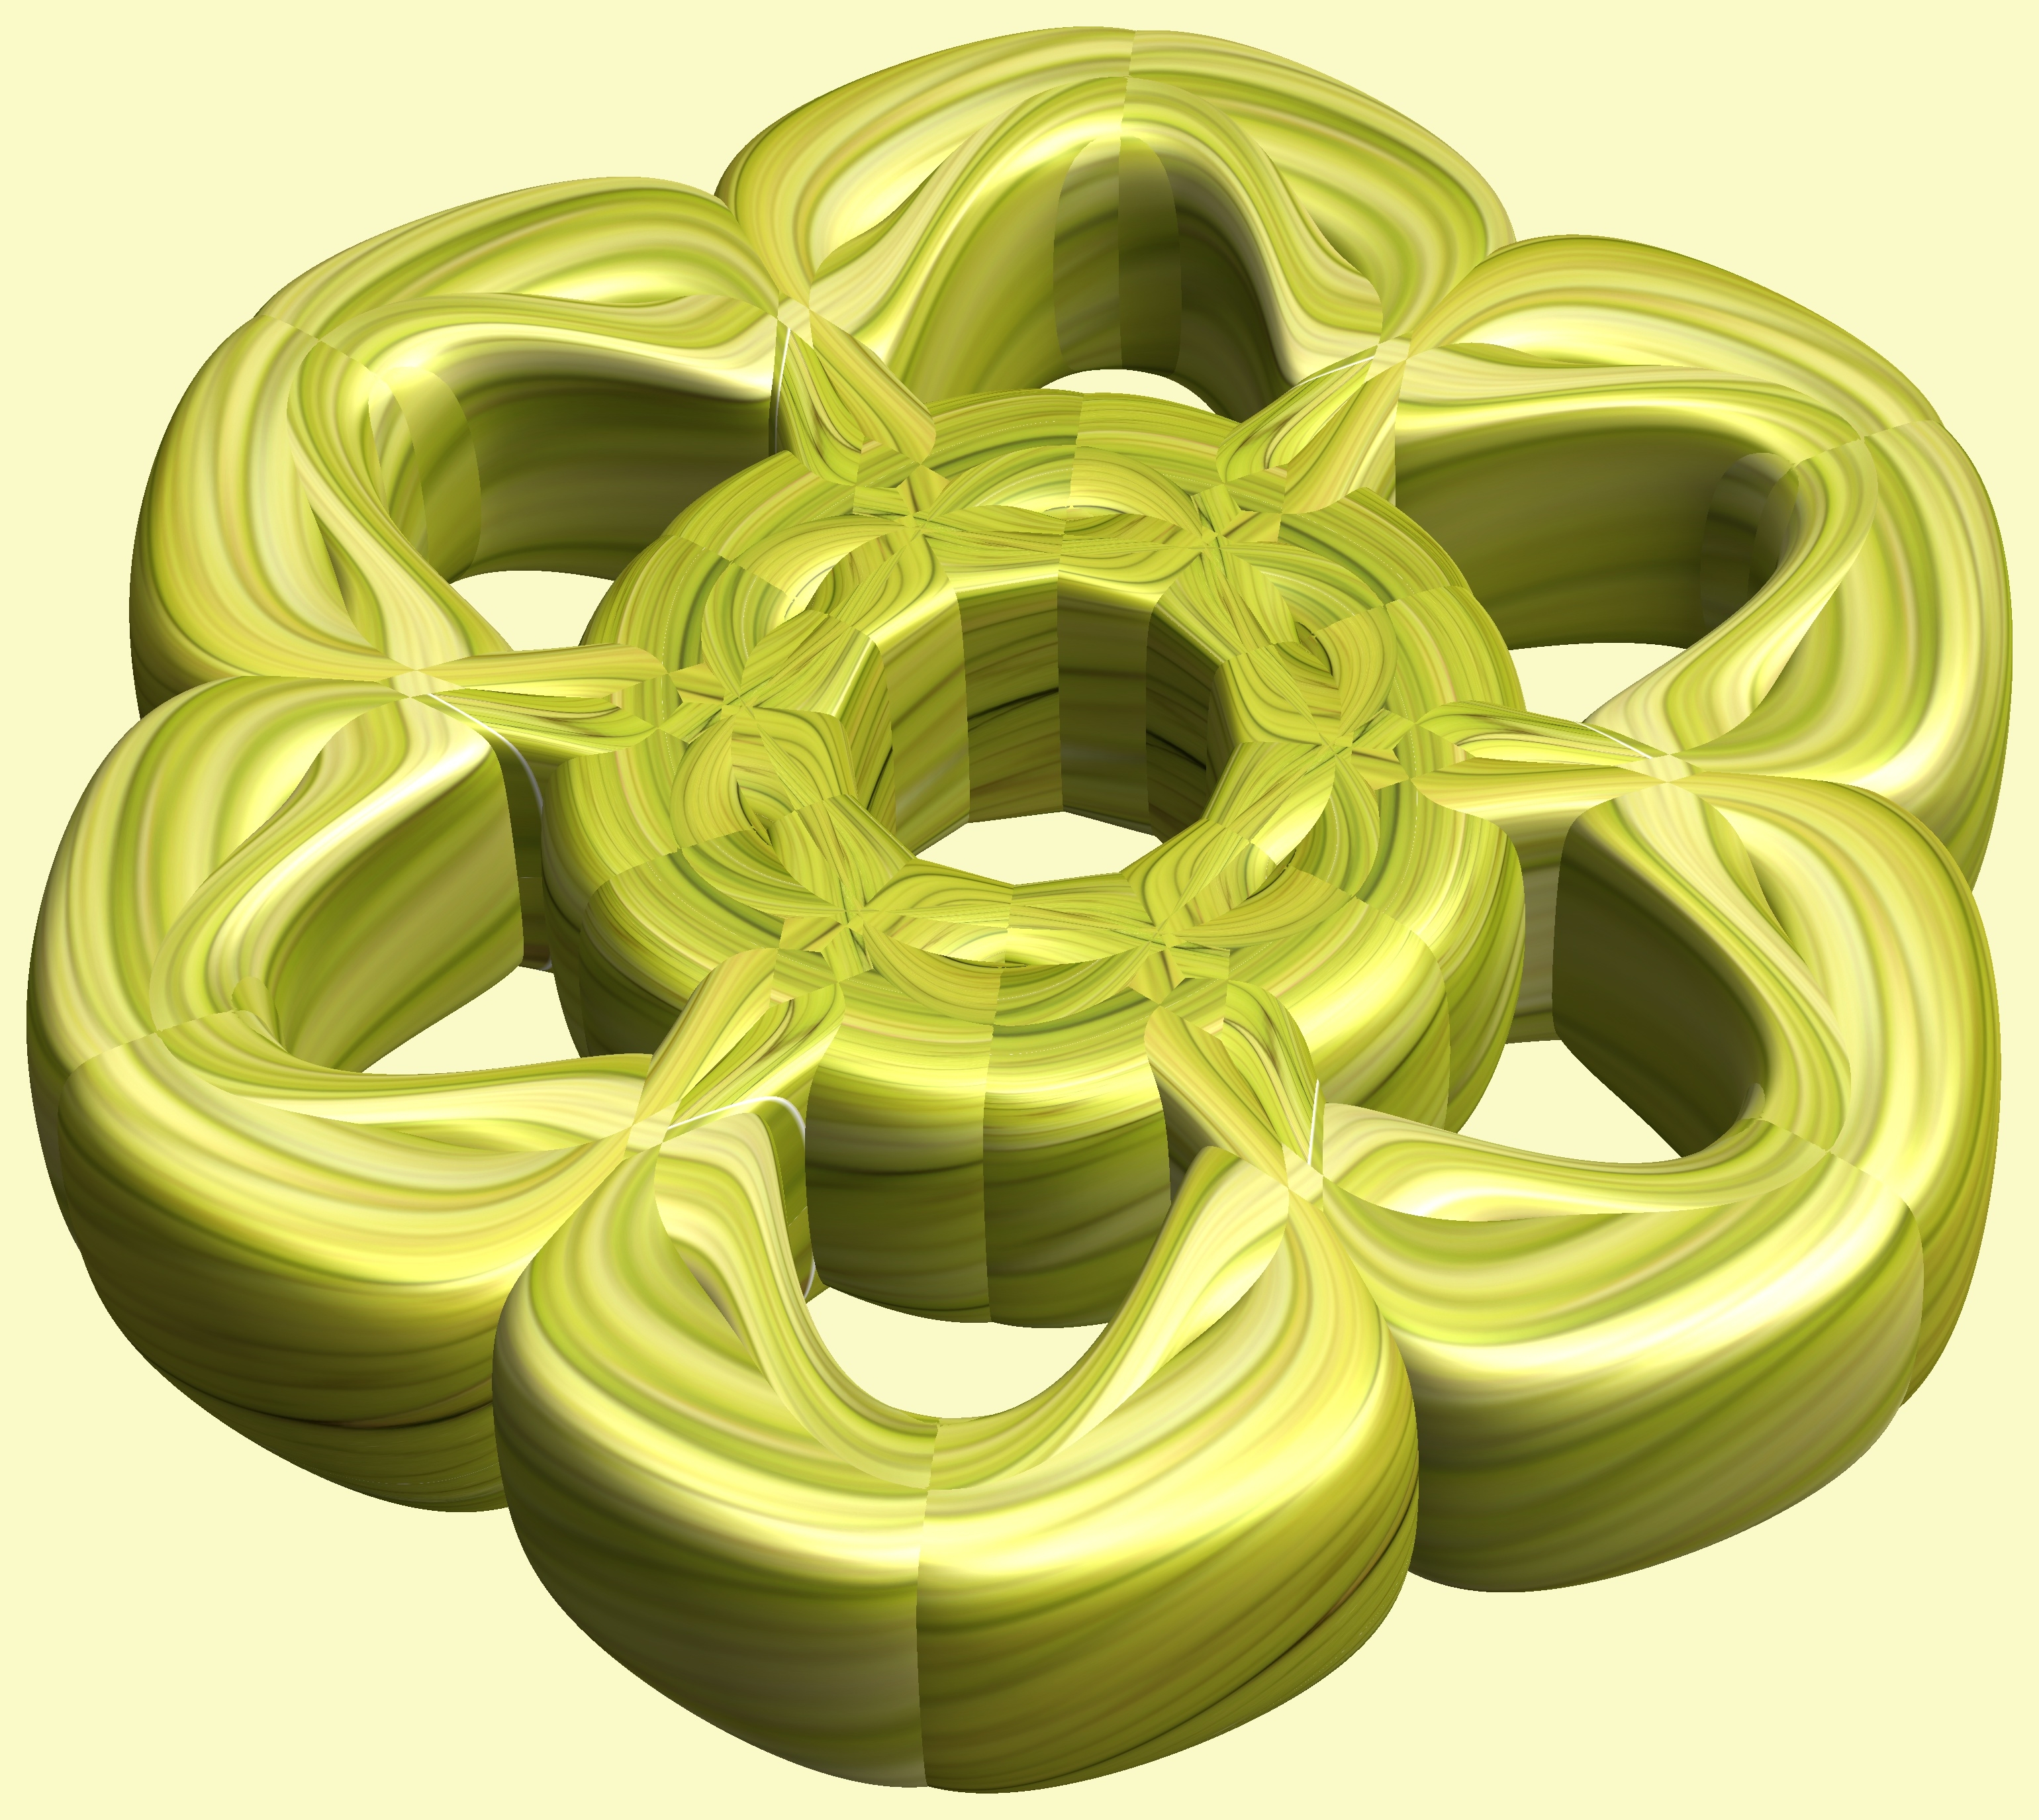
structure, texture, pattern, green, circle, product, font, figure, design, symmetry, 3d, graphic, rings, torus, mathematica, cg, parametricplot3d, code, program, algorithm, abstruct, mapping